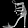
Label: Sandal